Laid (Australian TV series)

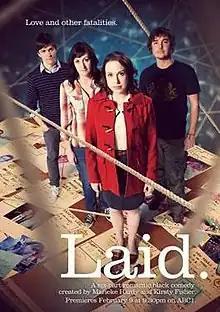
Promotional poster for the series

Laid is an Australian television comedy series that first aired on 9 February 2011 on ABC1. The 12-episode comedy series was written by Marieke Hardy and Kirsty Fisher, and produced by Liz Watts. "Laid" was renewed for a second series, which aired from 2 May to 6 June 2012.